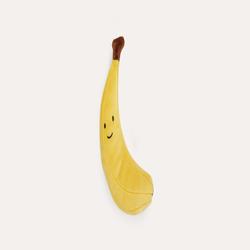
Label: Banana